Presidency of James Madison

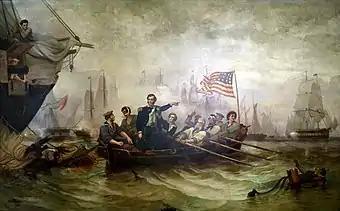
Commodore Oliver Hazard Perry defeats British Navy at the Battle of Lake Erie in 1813.Powell "1873."

After Jackson accused Madison of duplicity with Erskine, Madison had Jackson barred from the State Department and sent packing to Boston. In early 1810, Madison began asking Congress for more appropriations to increase the army and navy in preparation for war with Britain. Congress also passed an act known as Macon's Bill Number 2, which reopened trade with France and Britain, but promised to reimpose the embargo on one country if the other country agreed to end its attacks on American shipping. Madison, who wished to simply continue the embargo, opposed the law, but he jumped at the chance to use the law's provision enabling a re-imposition of the embargo on one power. Seeking to split the Americans and British, Napoleon offered to end French attacks on American shipping so long as the United States punished any countries that did not similarly end restrictions on trade. Madison accepted Napoleon's proposal in the hope that it would convince the British to revoke the Orders-in-Council, but the British refused to change their policies. Despite assurances to the contrary, the French also continued to attack American shipping.